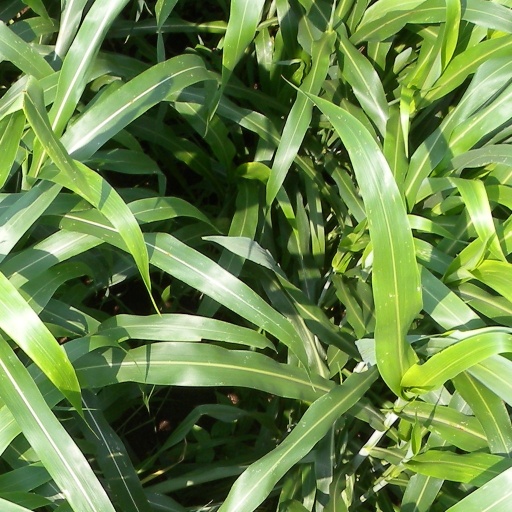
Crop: sorghum